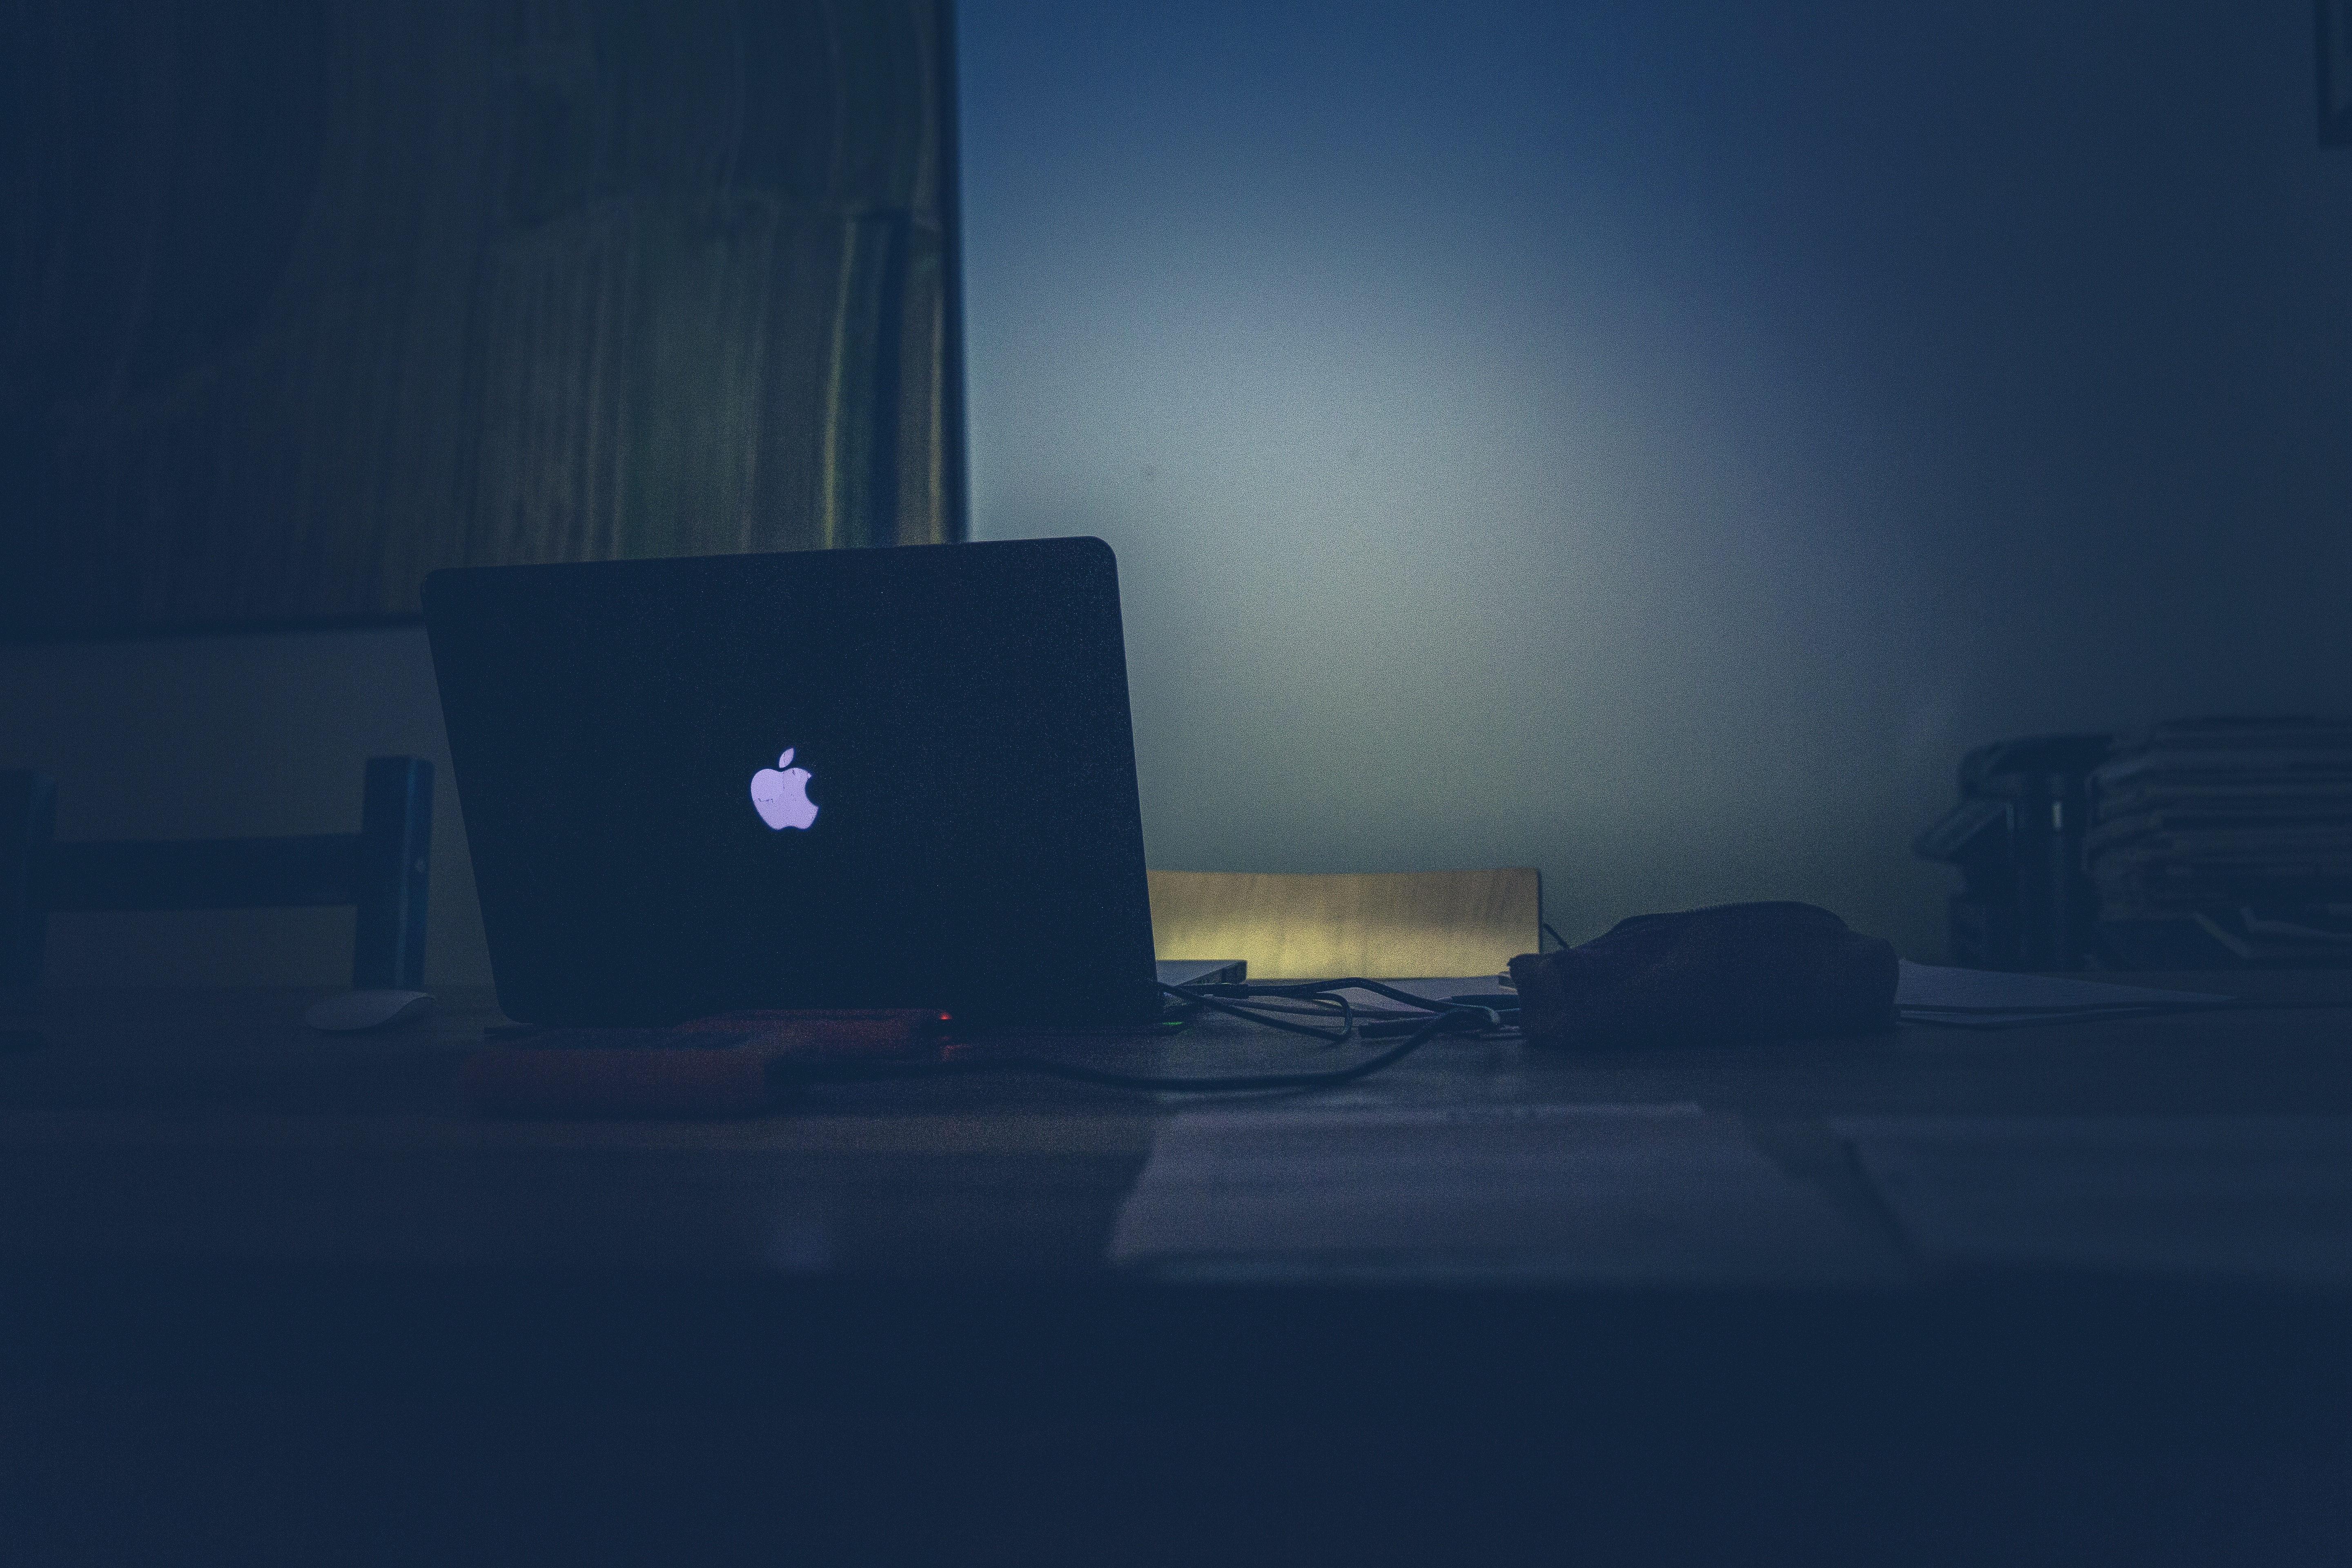
laptop, desk, notebook, computer, screen, apple, light, sky, night, atmosphere, reflection, color, office, darkness, blue, business, lighting, home office, monitor, electronics, design, style, nerd, shape, software, shimmer, calculator, workplace, screenshot, laptop computer, atmospheric phenomenon, atmosphere of earth, computer wallpaper